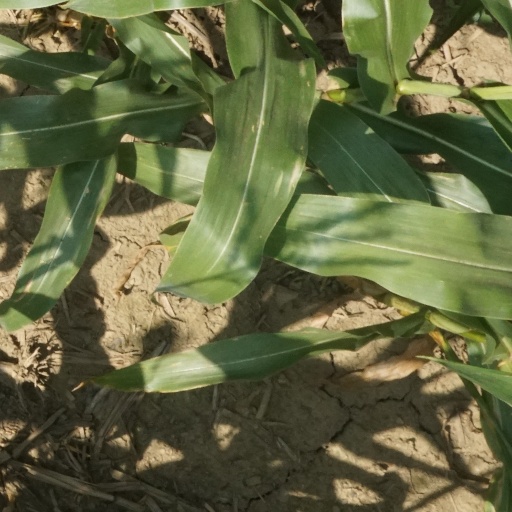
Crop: maize; corn